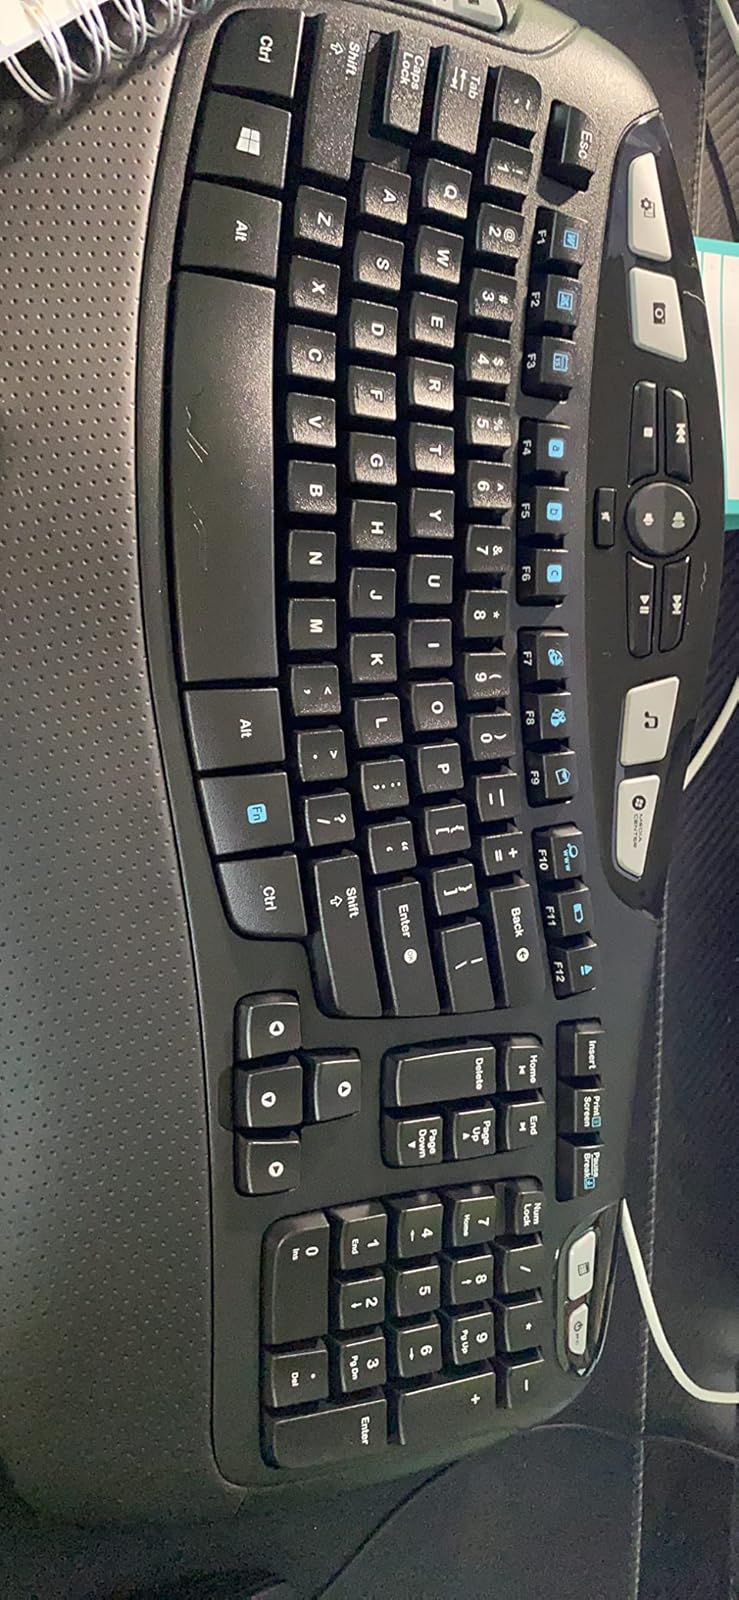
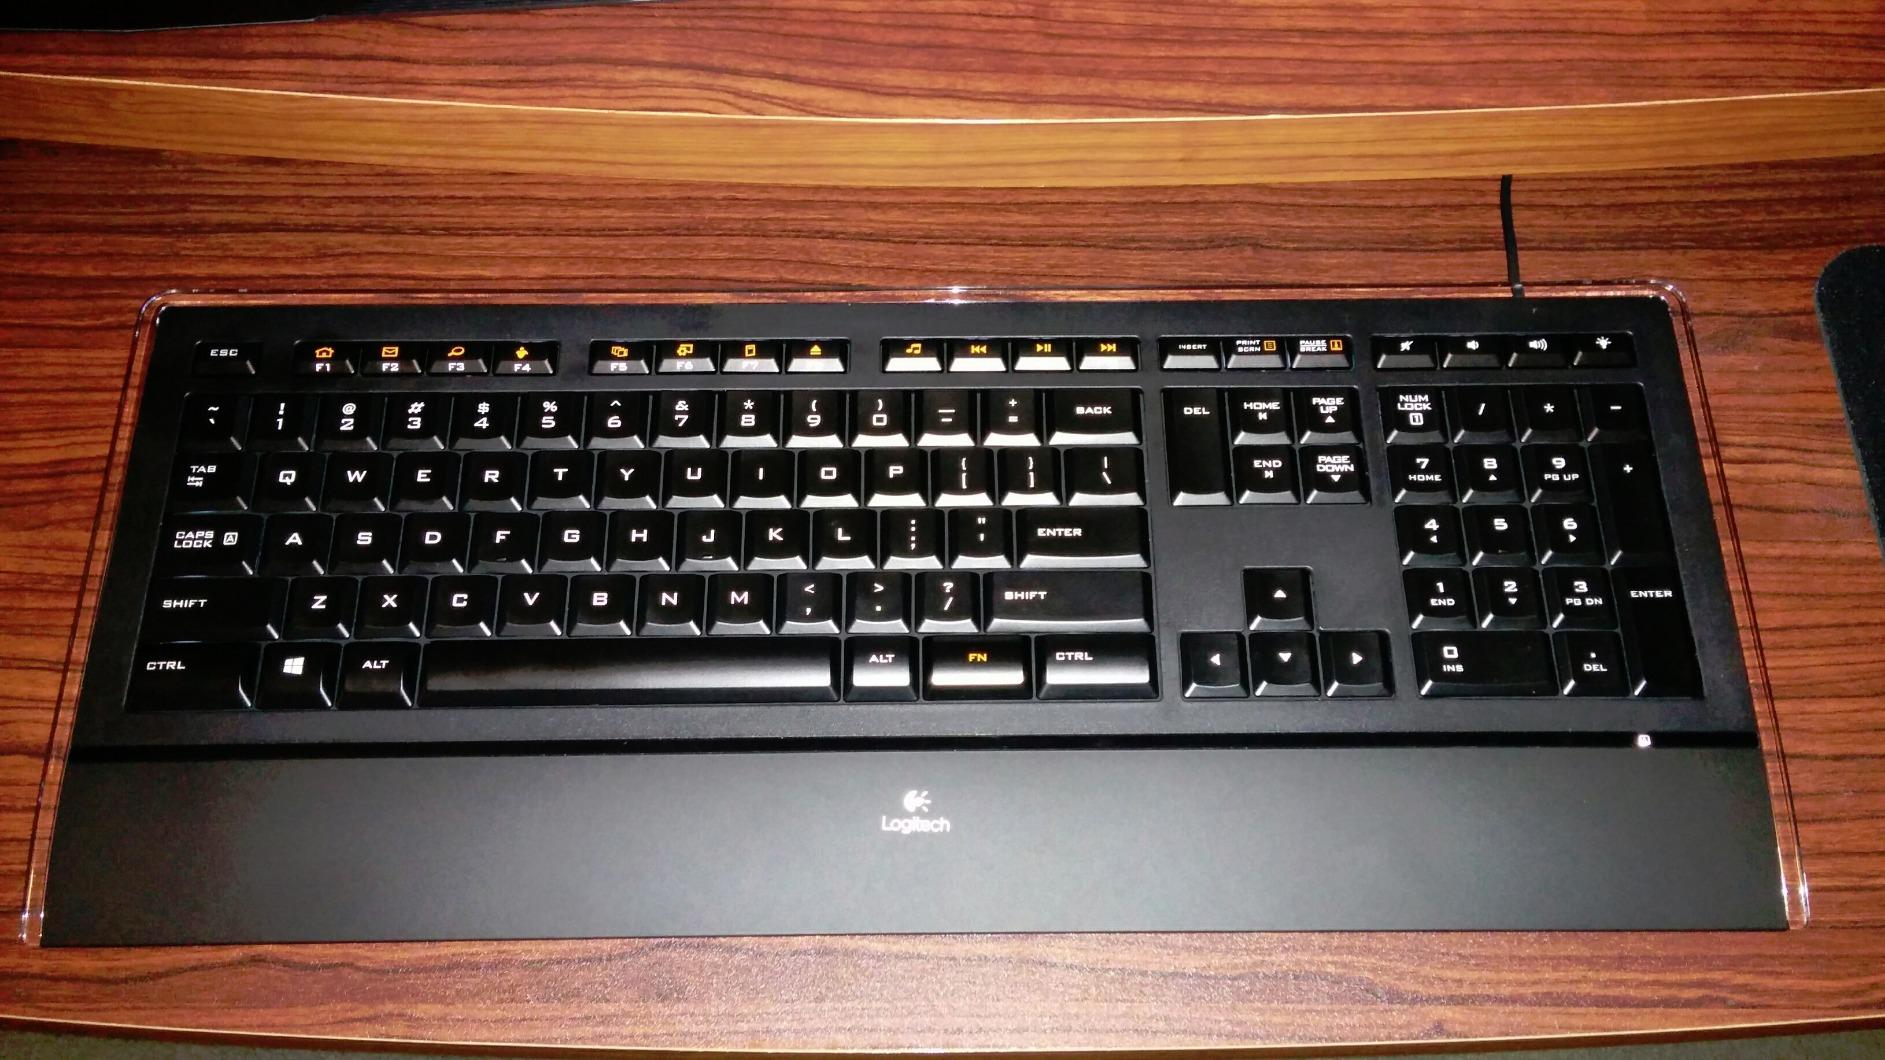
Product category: keyboard
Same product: no